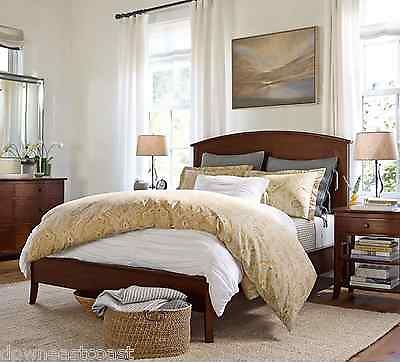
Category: lamp